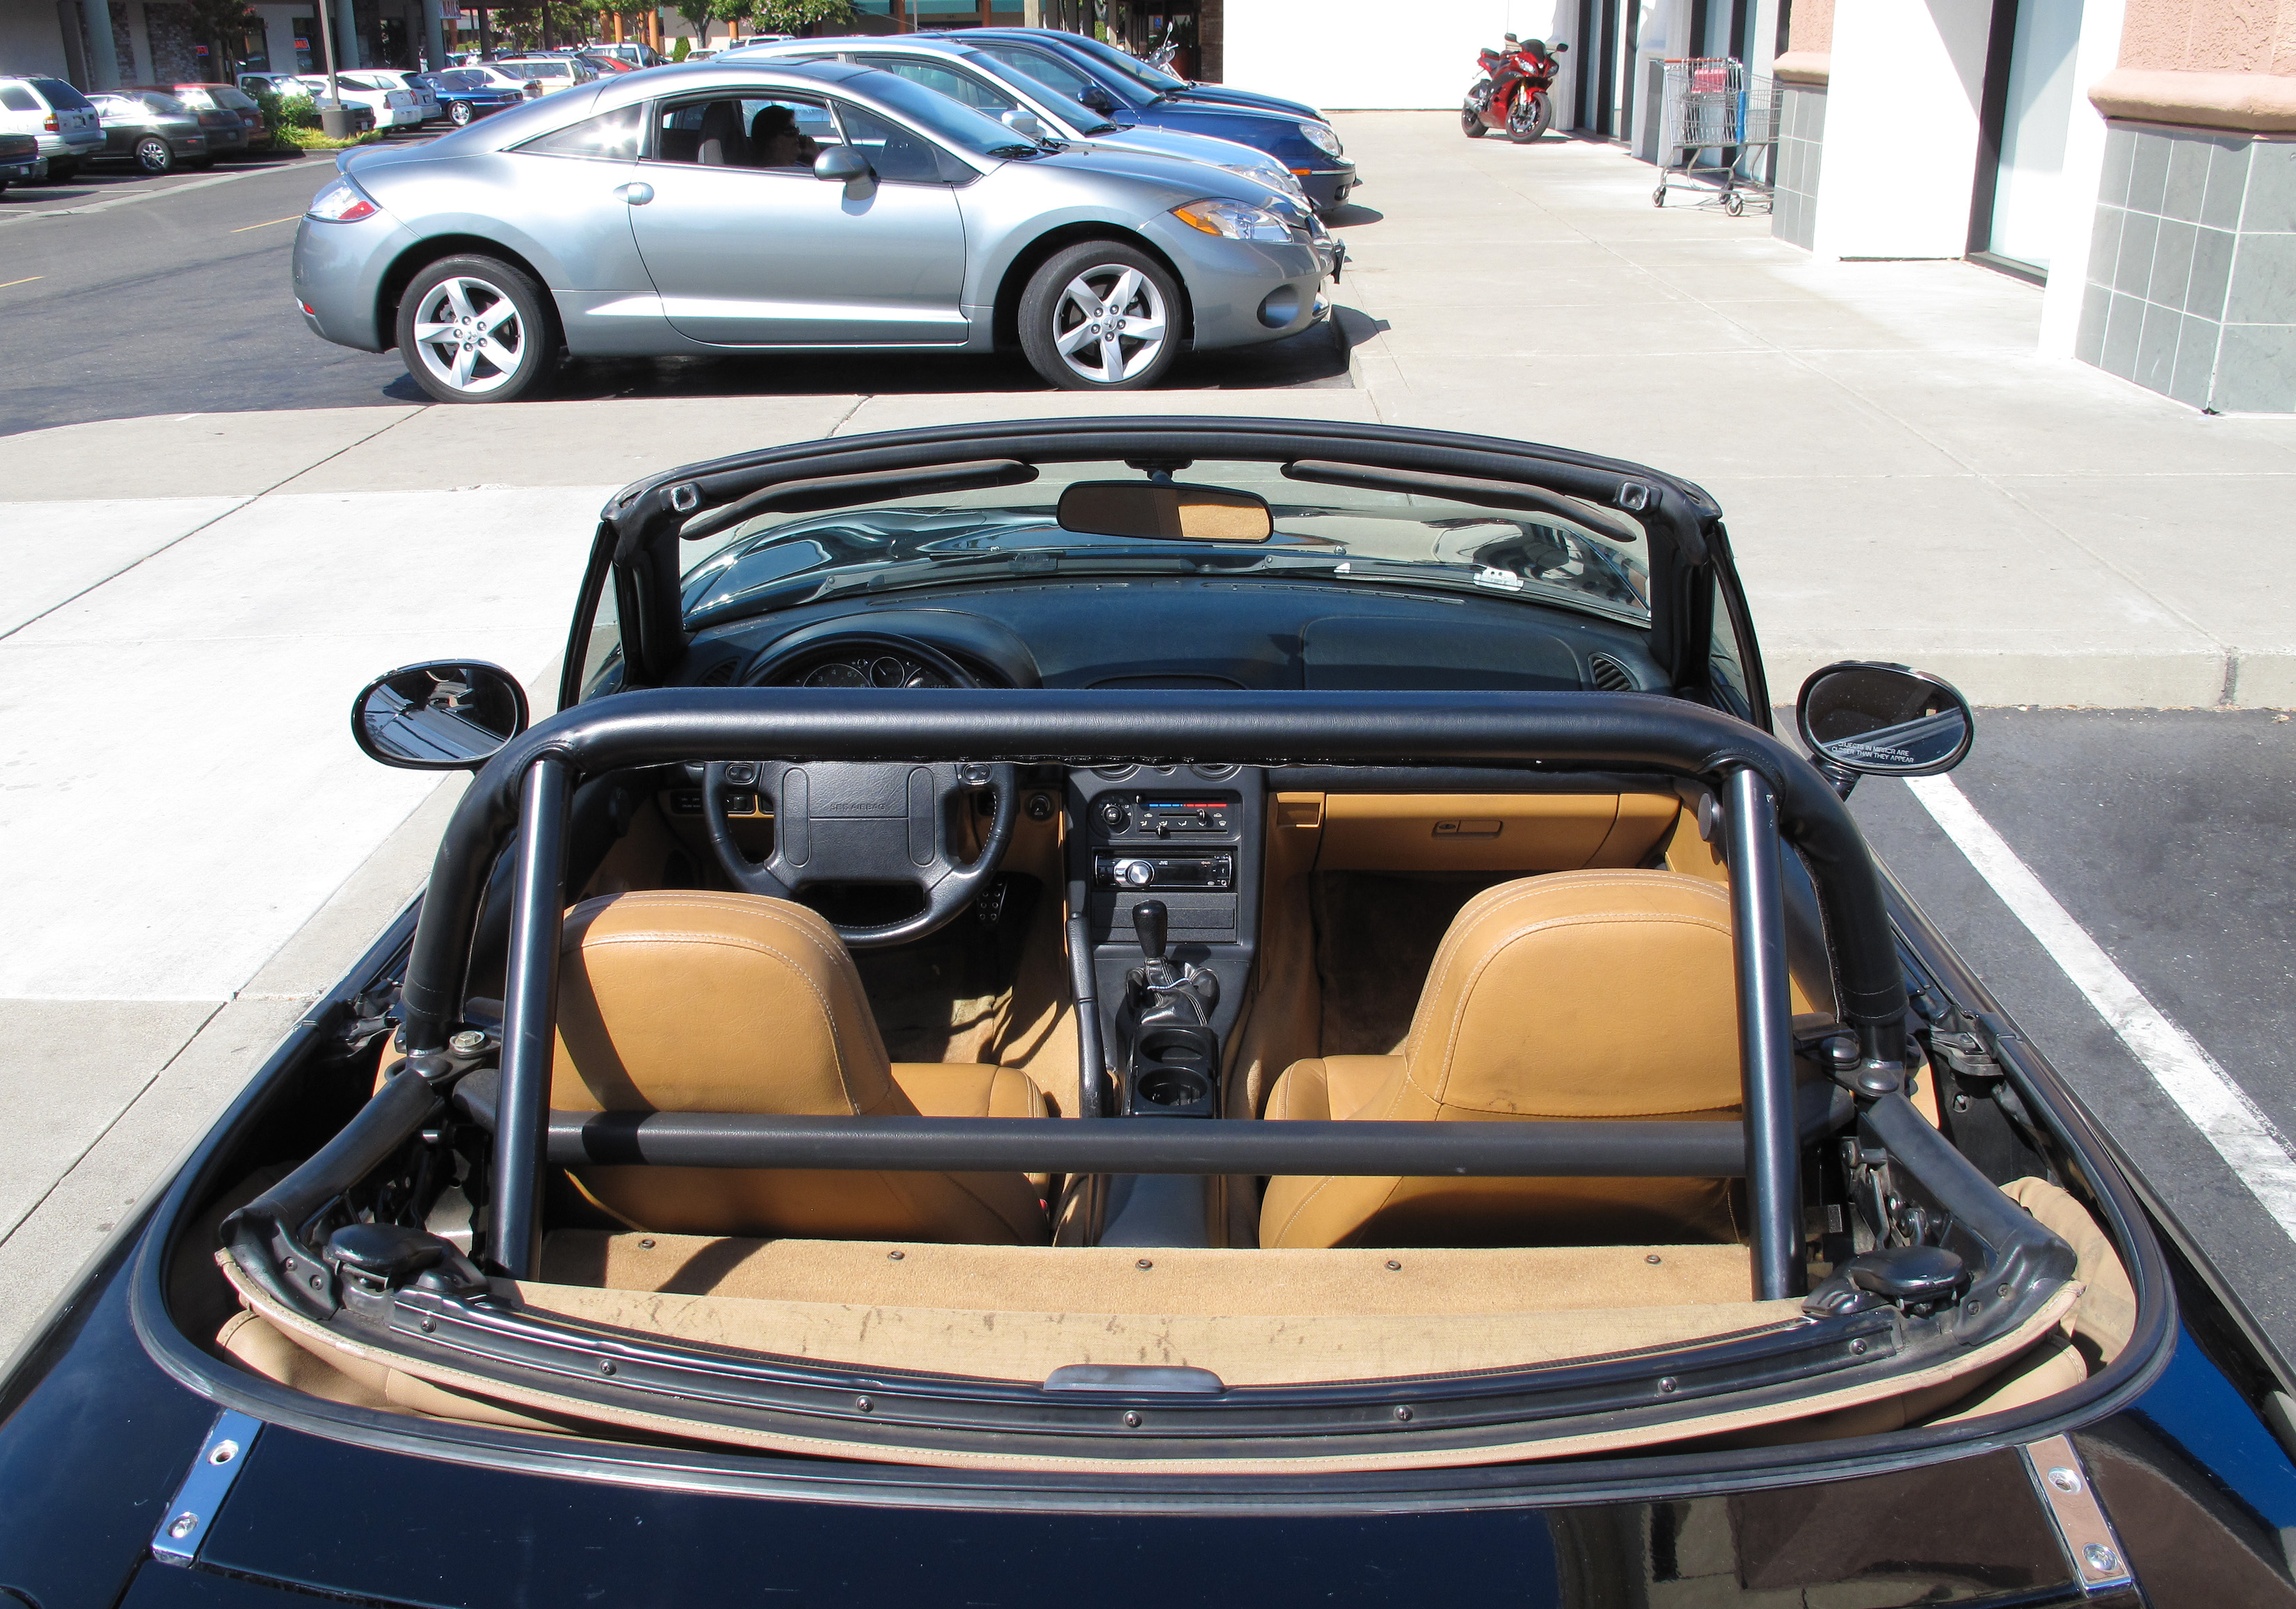
car, vehicle, sports car, na, supercar, convertible, porsche, mazda, miata, rollbar, mx5, auto show, land vehicle, automobile make, automotive design, luxury vehicle